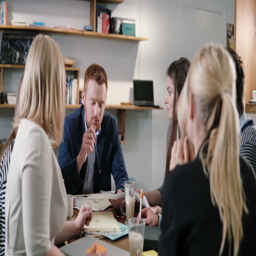
business start - up meeting in a modern office happy beautiful young people actively discussing new ideas for the project